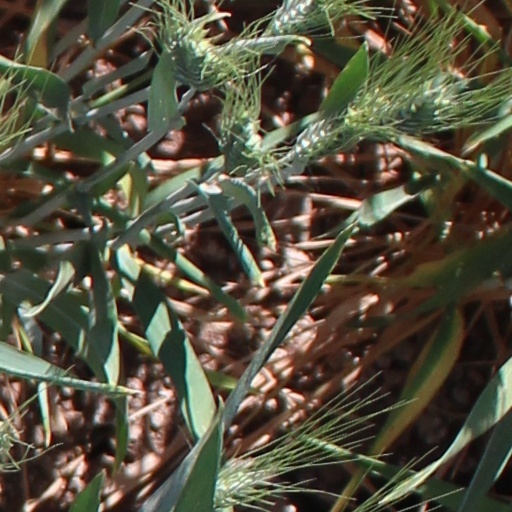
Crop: wheat